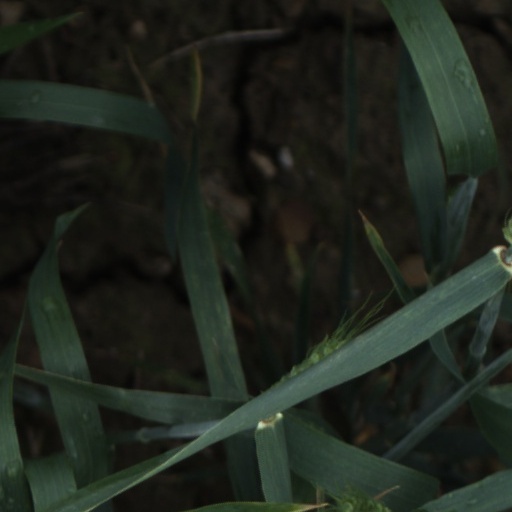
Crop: wheat